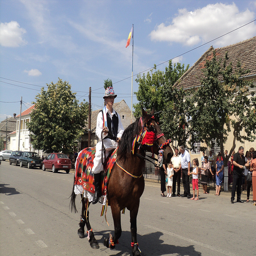
A person with a hat and traditional type clothing on, riding a horse in the street with people watching from the side.
A person riding on the back of a brown horse down a street.
The costumed man is riding a decorated horse near spectators.
The horse and his rider are colorfully dressed for the parade.
a man on a brown horse moving on the street